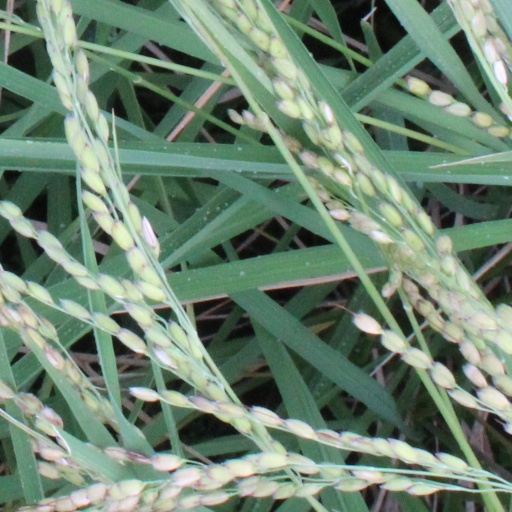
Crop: rice